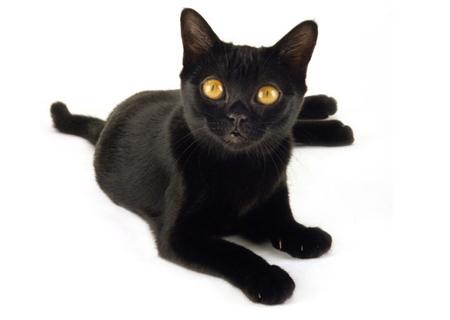
Breed: Bombay